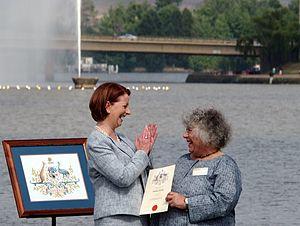
Miriam Margolyes, née le 18 mai 1941 à Oxford, est une actrice anglaise naturalisée autralienne en 2013.